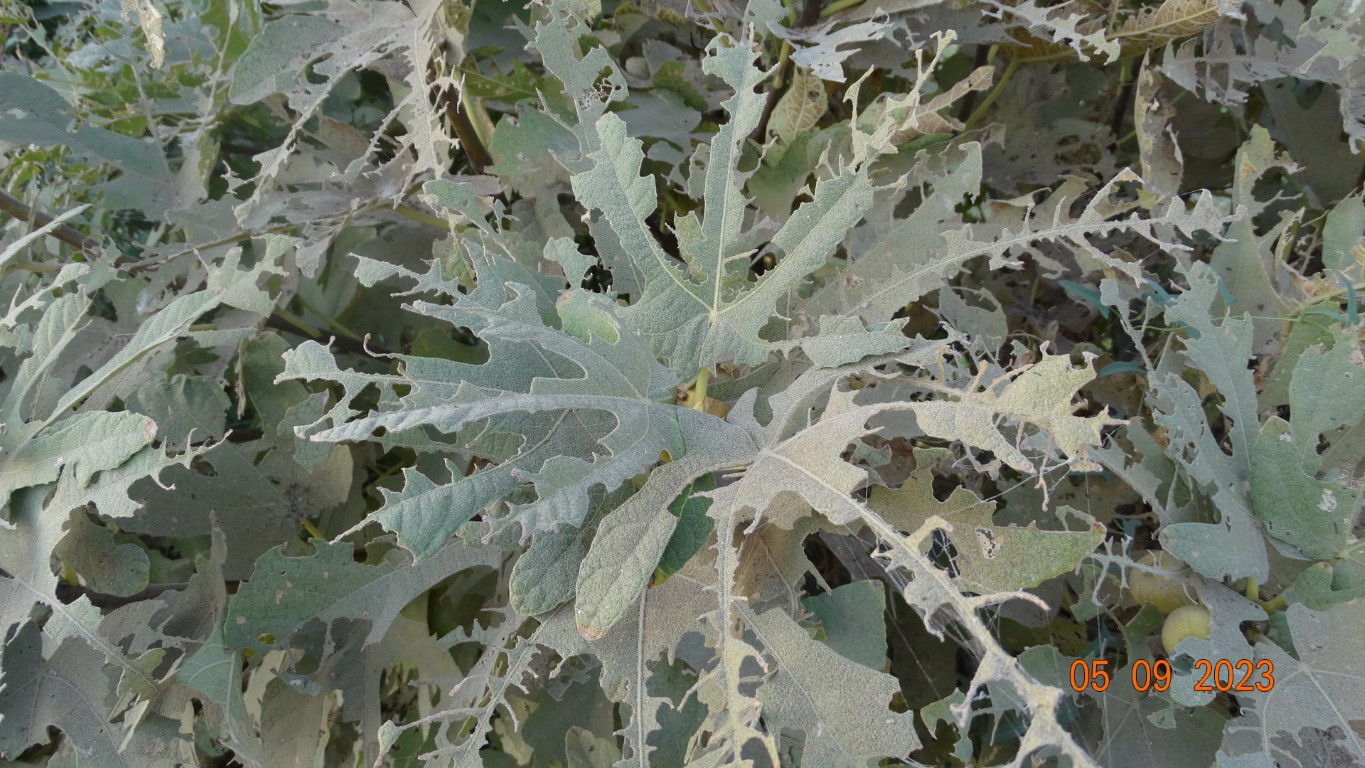
Label: infected